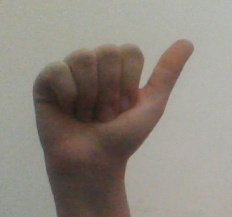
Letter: dhad